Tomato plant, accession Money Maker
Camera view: tilt-top (135 deg); turntable rotation: 150 degrees
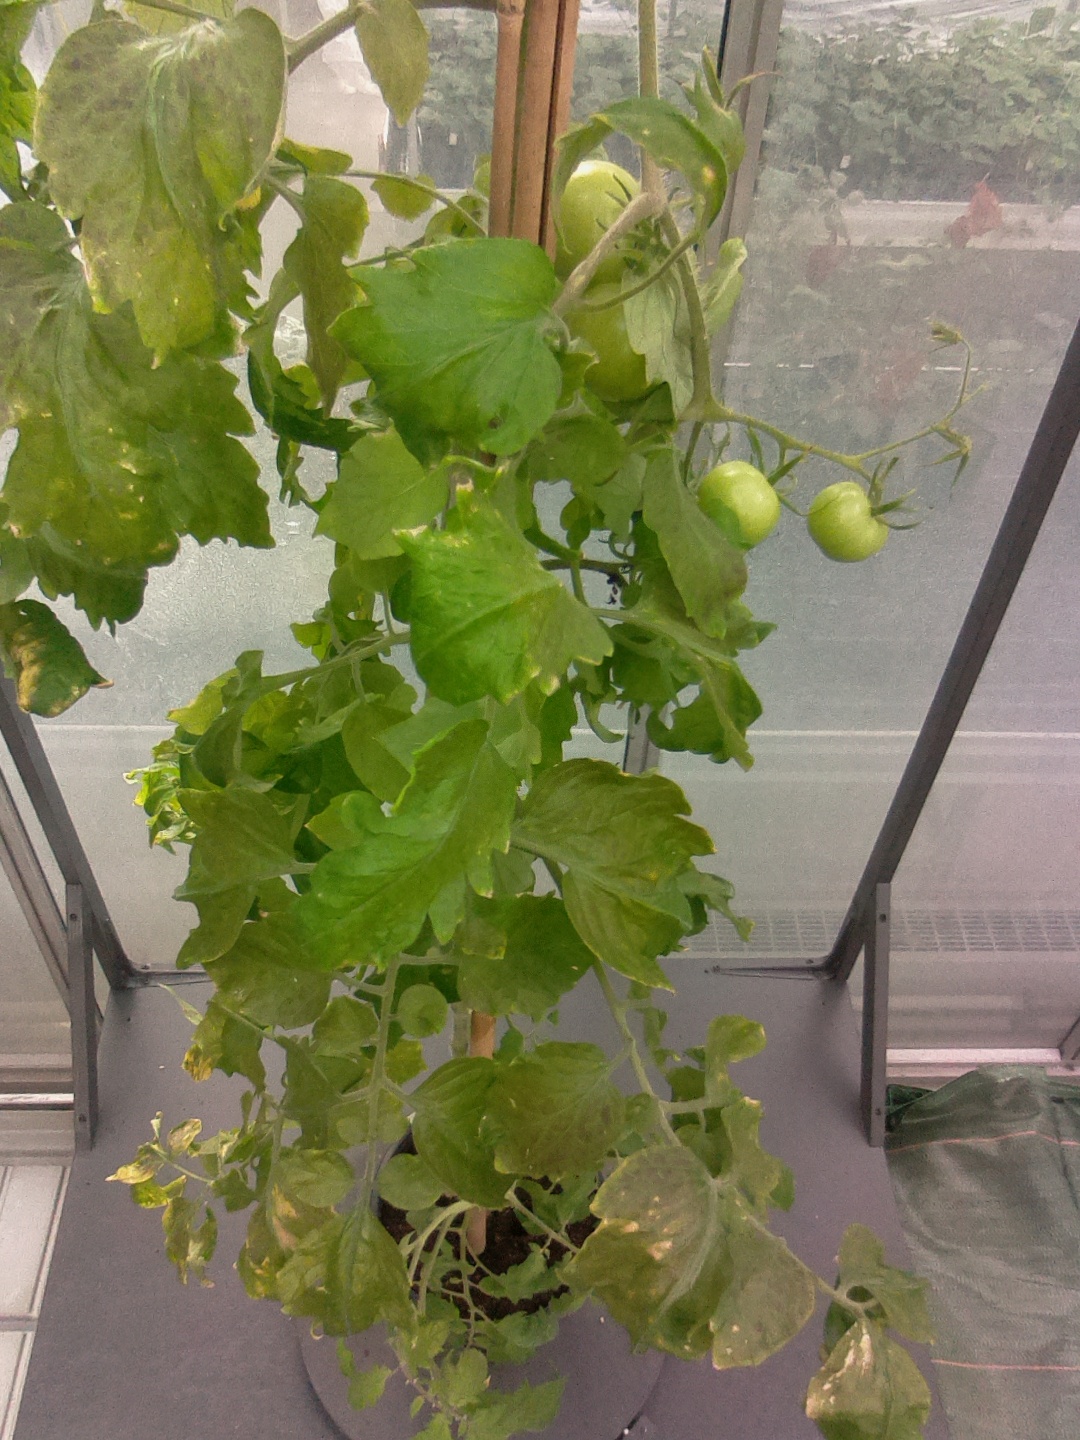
BBCH growth stage 76: 60%-70% of final fruit size